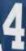
Number: 4